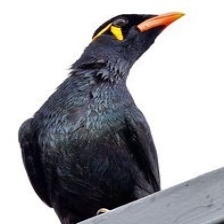
Species: ENGGANO MYNA
Scientific name: GRACULA ENGANENSIS